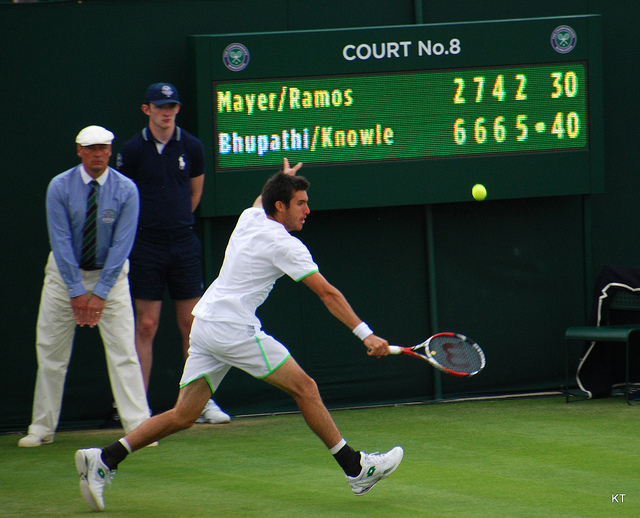
một nam vận động viên tennis đang xoay người để đánh bóng